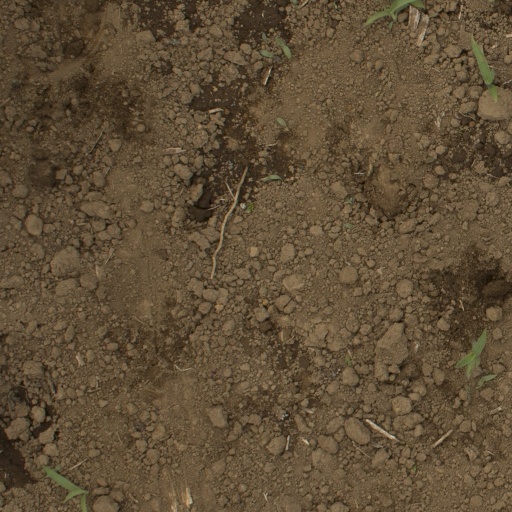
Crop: Jerusalem artichoke